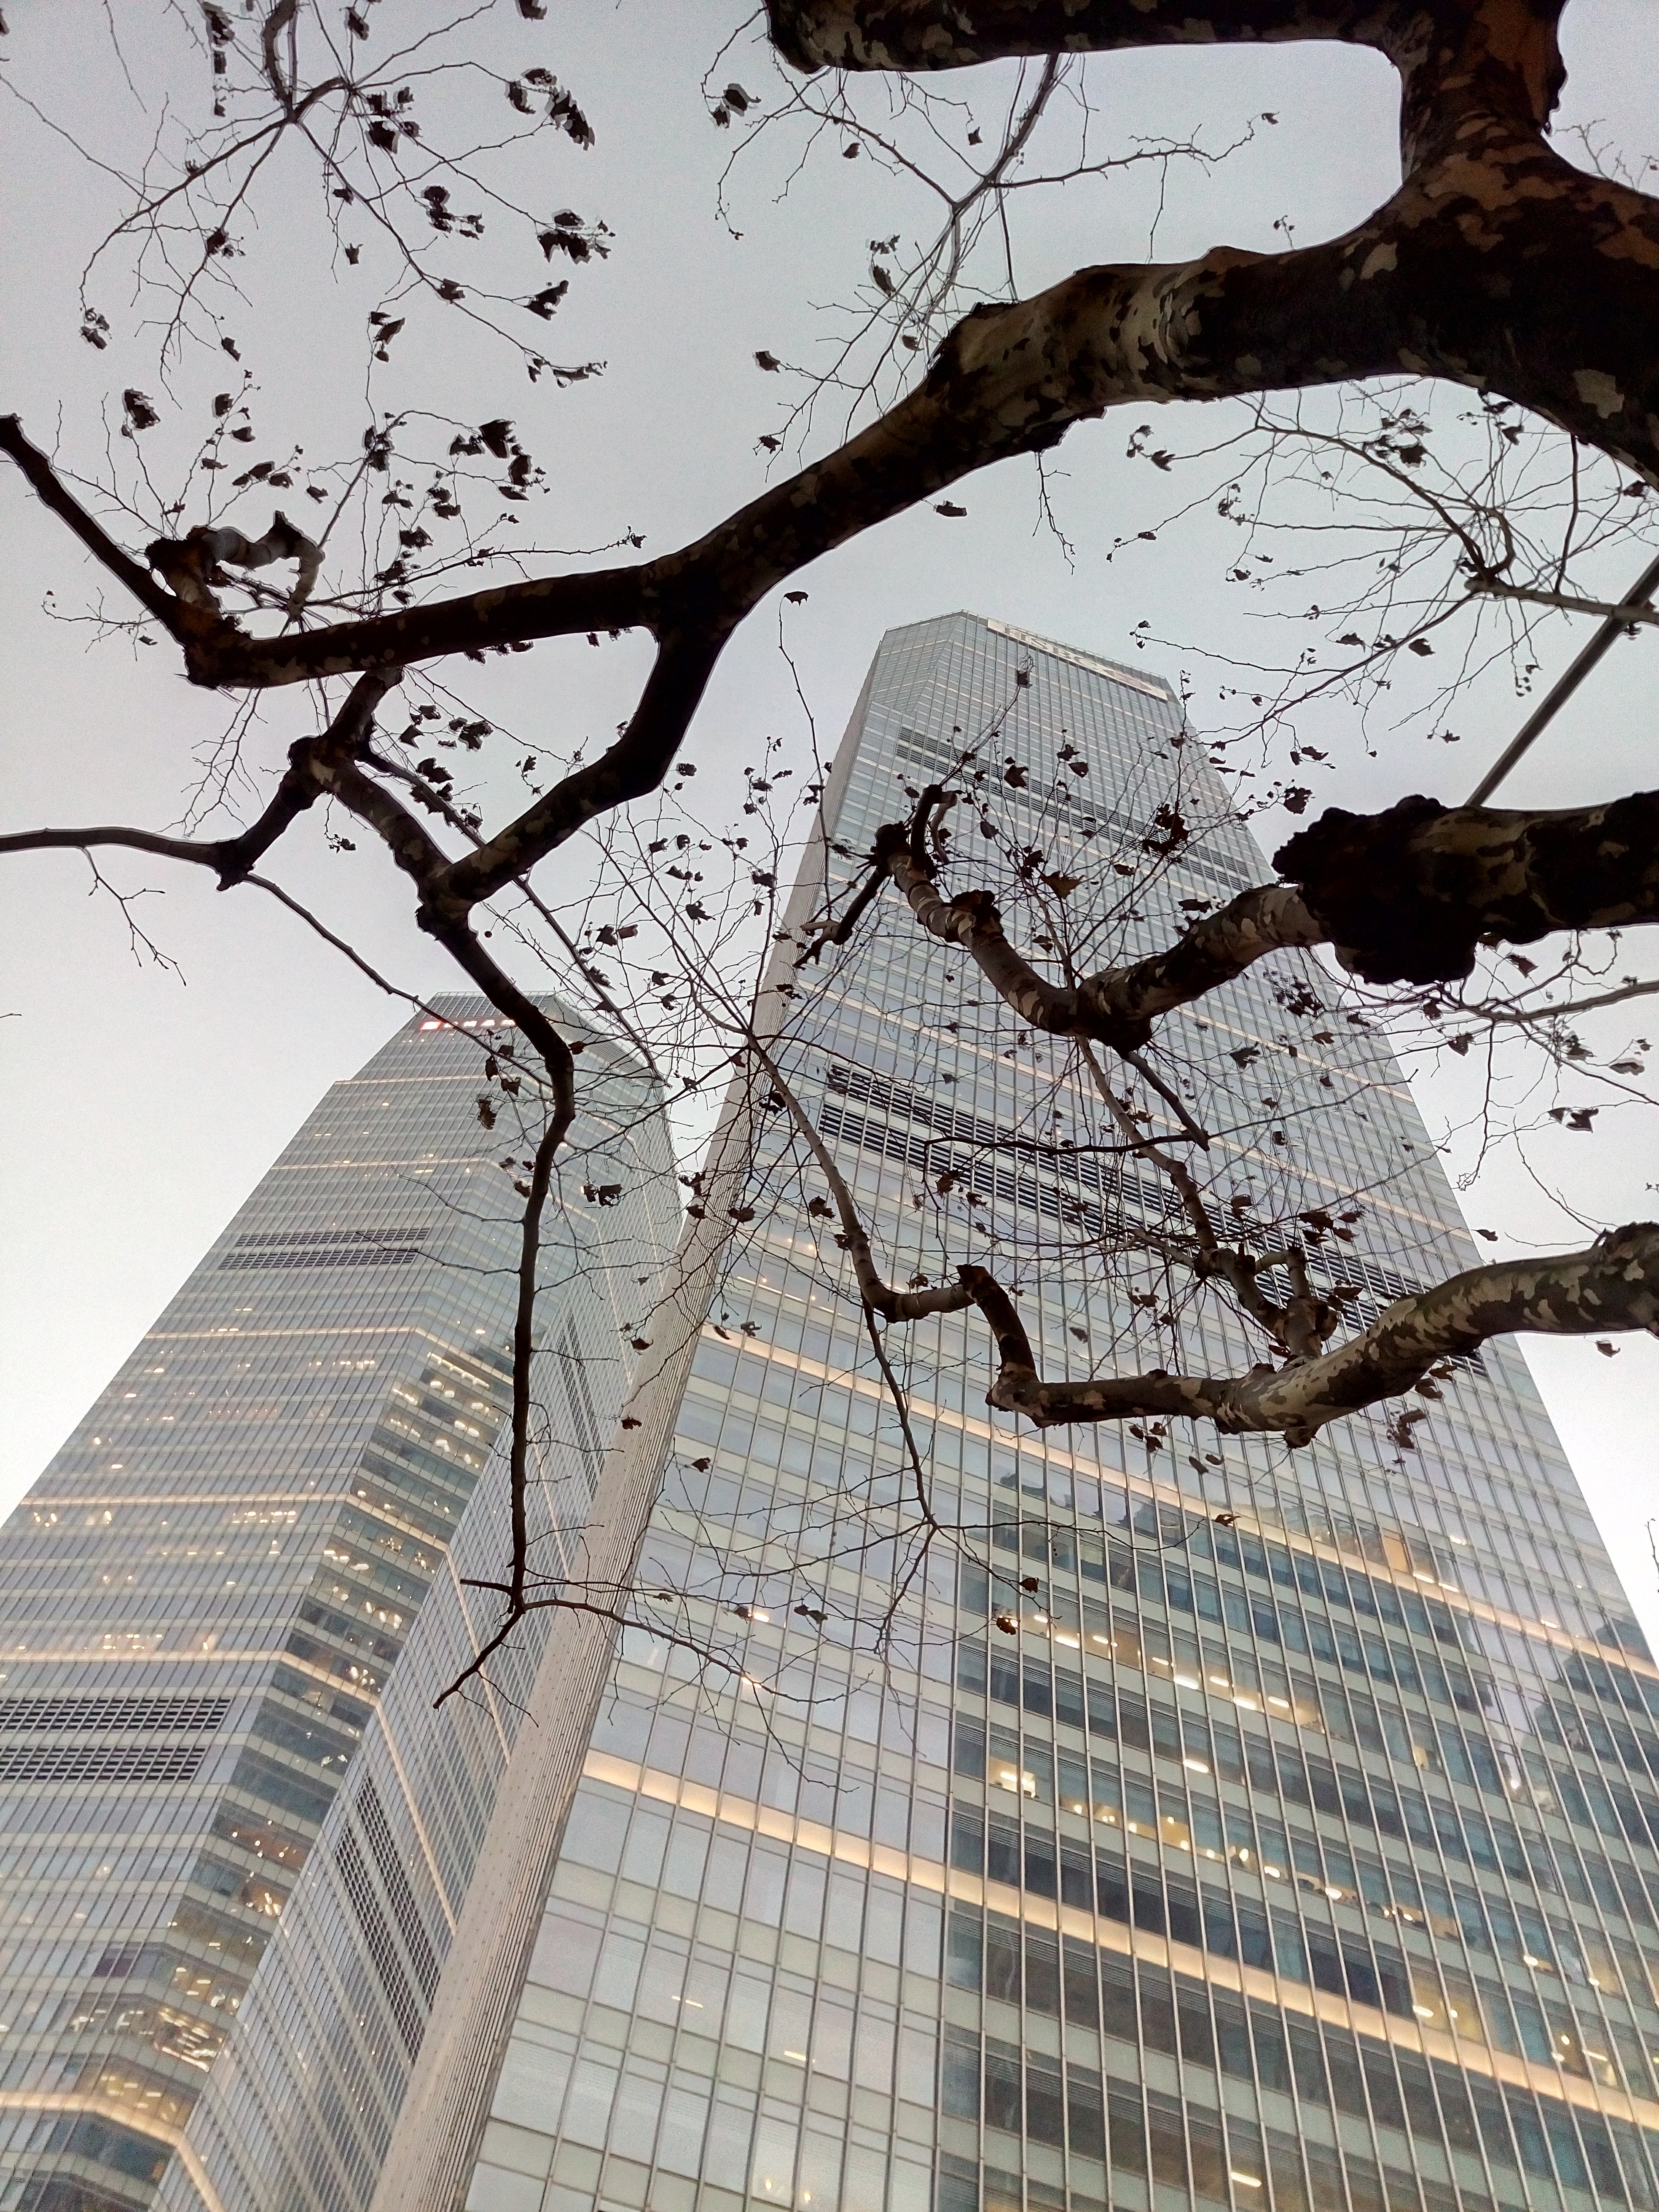
tree, branch, plant, wood, leaf, flower, wall, spring, art, shape, woody plant